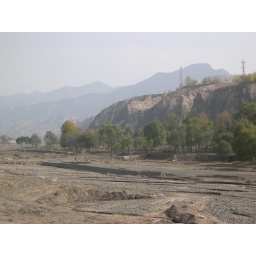
River near where the bus stopped to eat lunch. This is also the place where the waitress said we should use the bathroom